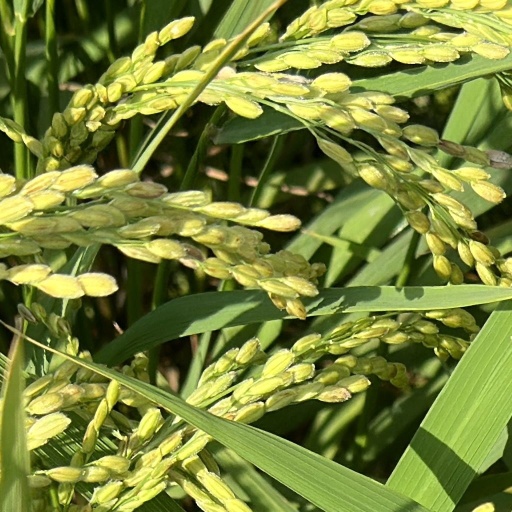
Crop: rice